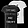
Label: T - shirt / top